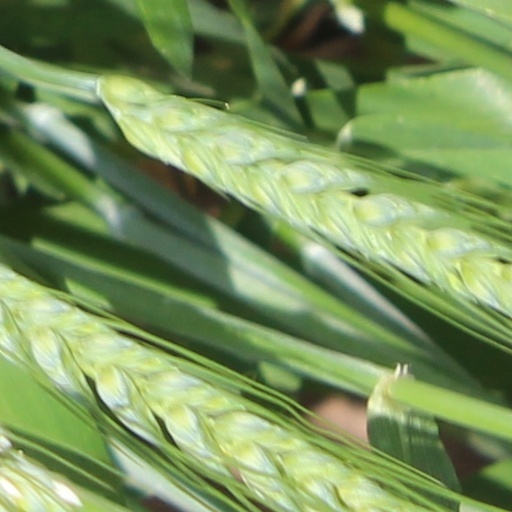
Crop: wheat